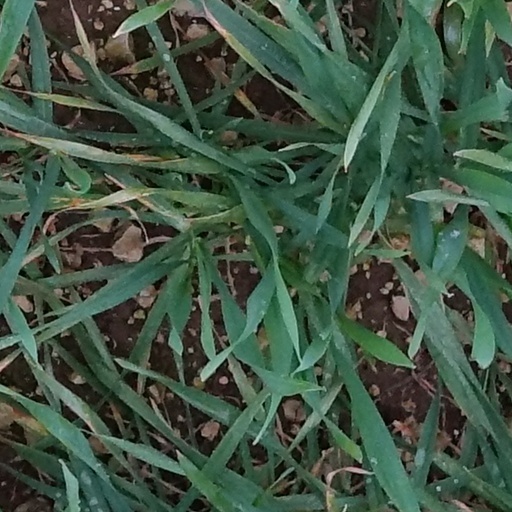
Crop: wheat